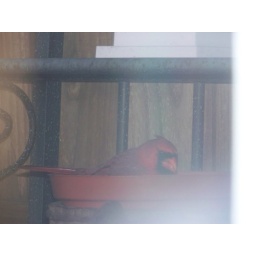
Silly bird in the flower Pot.